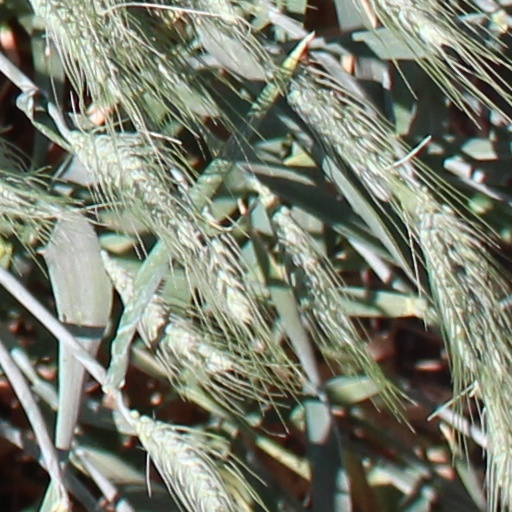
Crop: wheat